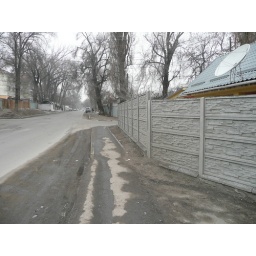
The street at my house in Almaty, Kazakhstan